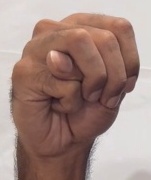
ASL sign: M